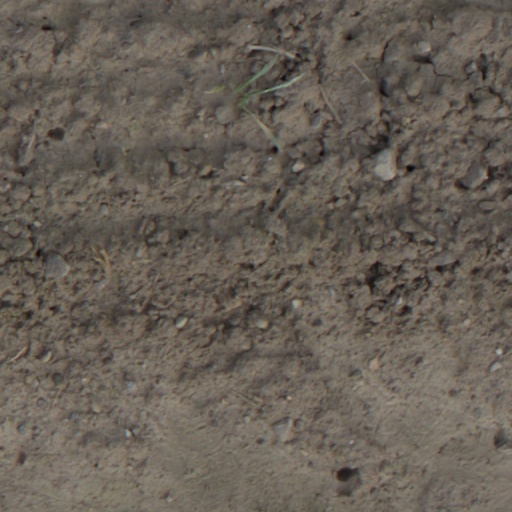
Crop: wheat